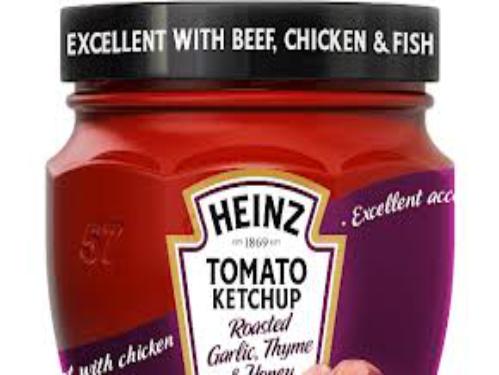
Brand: Heinz Tomato Ketchup
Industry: Food